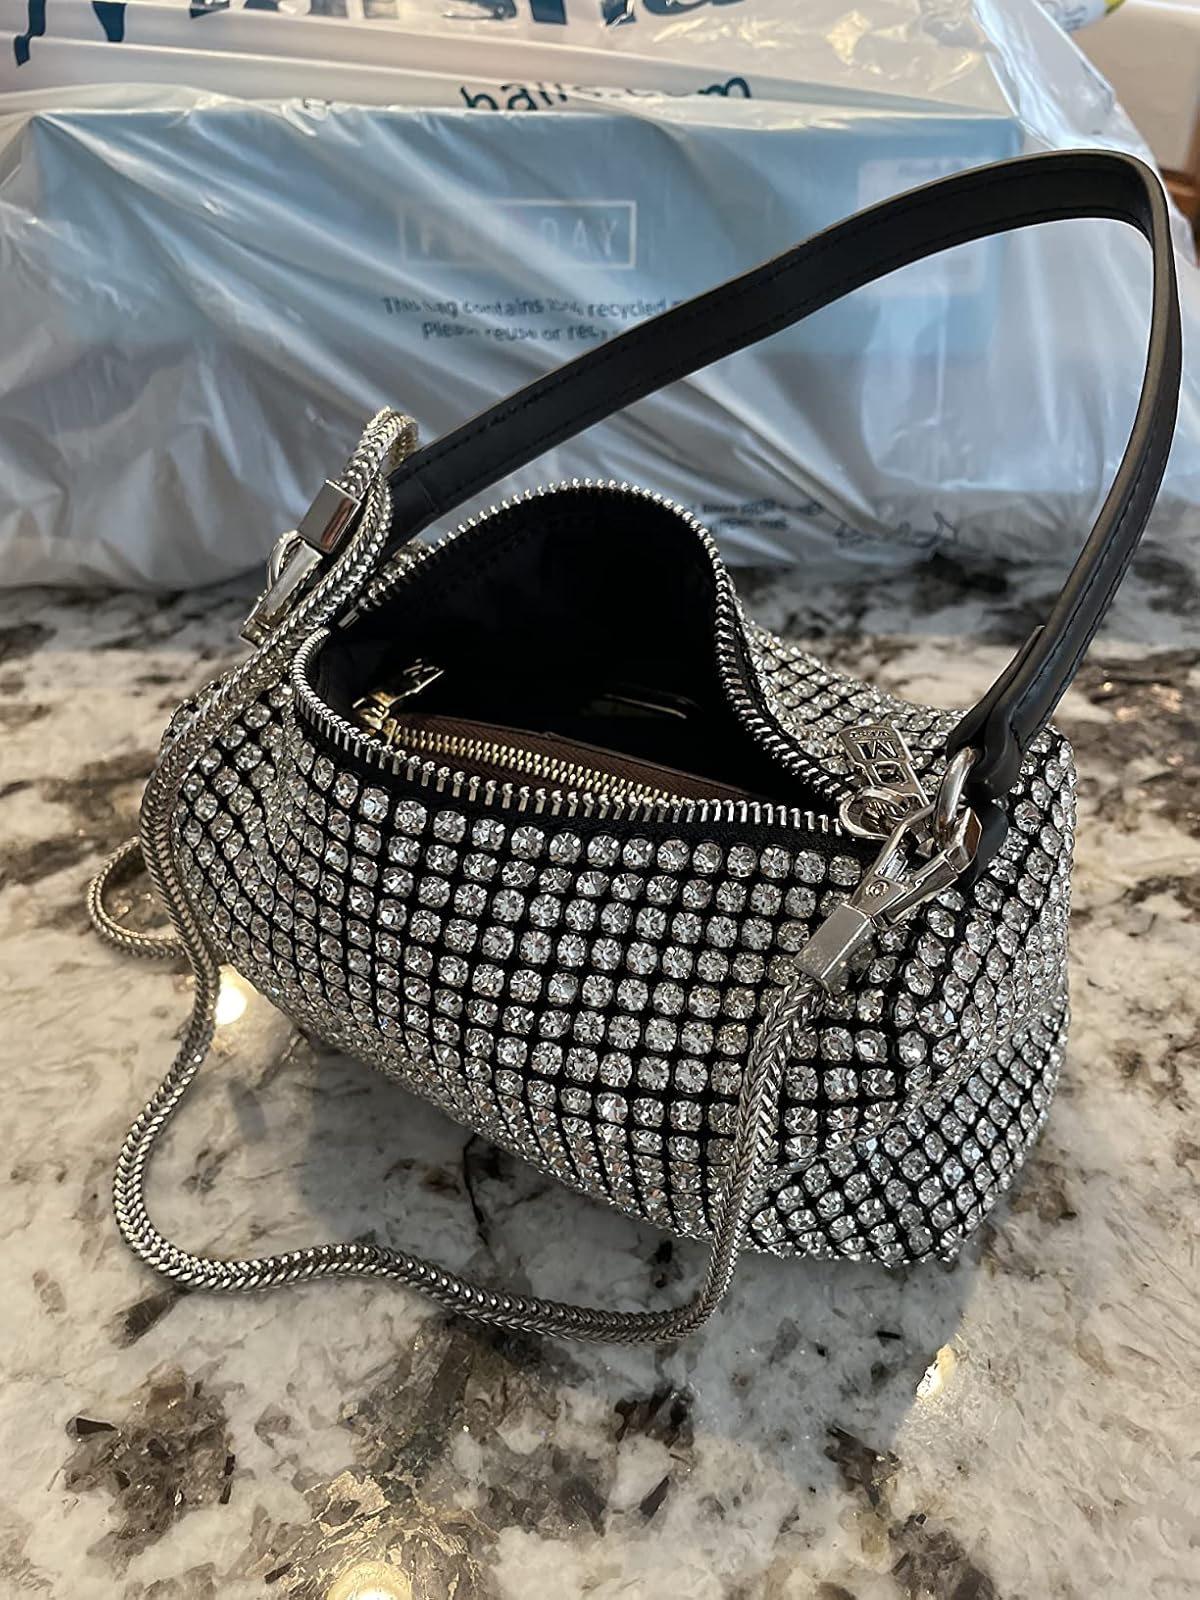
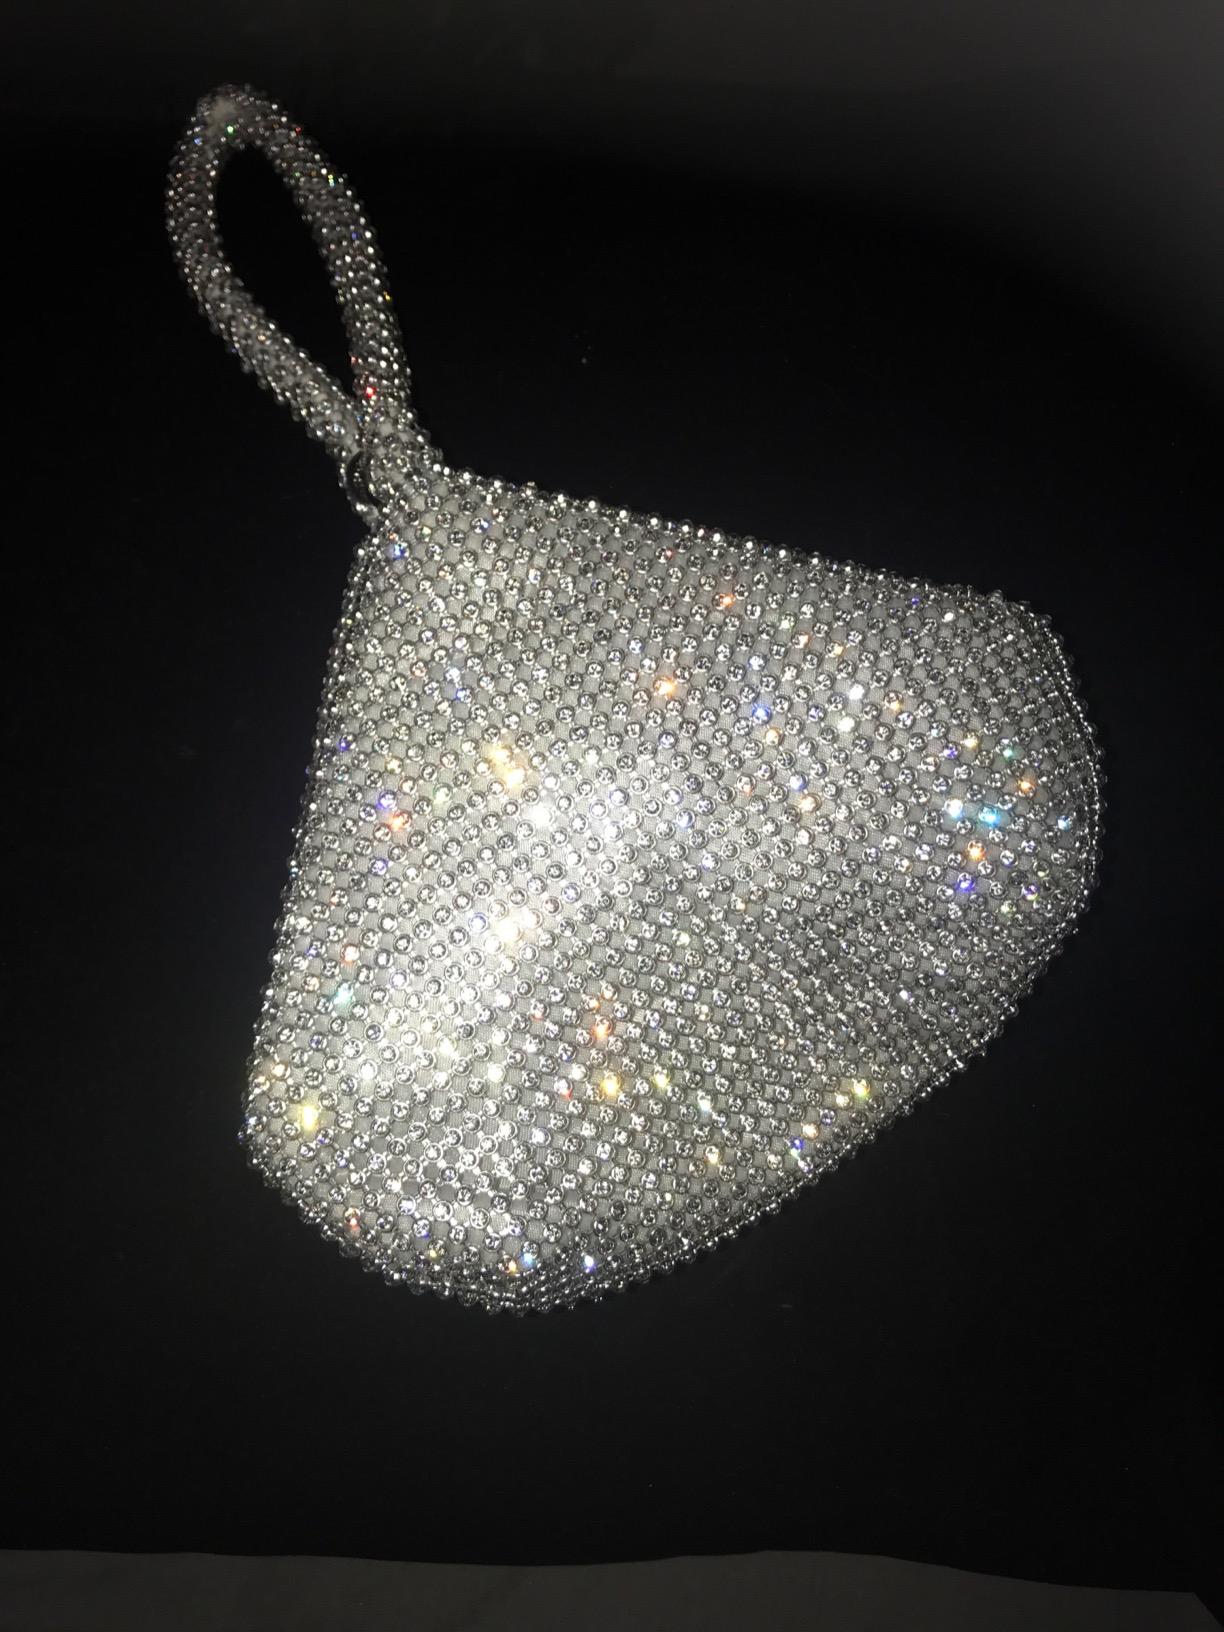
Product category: accessories_handbag
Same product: no